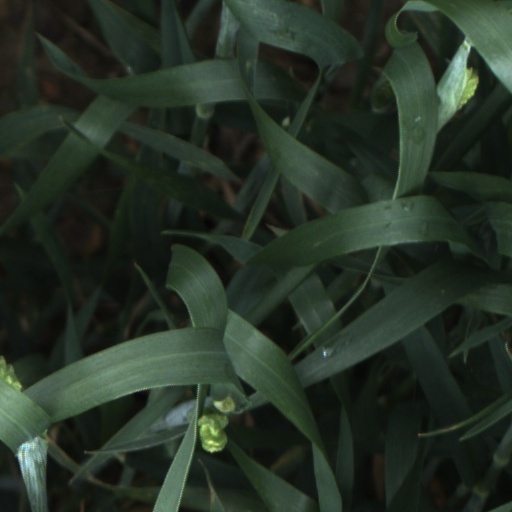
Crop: wheat